Tempering (spices)

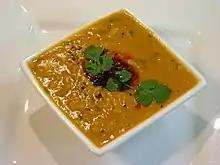
A tadka dal, which includes chaunk

Ingredients typically used in tempering include cumin seeds, black mustard seeds, fennel seeds, "kalonji" (nigella seeds), fresh green chilis, dried red chilis, fenugreek seeds, asafoetida, cassia, cloves, urad dal, curry leaves, chopped onion, garlic, or tejpat leaves. When using multiple ingredients in tempering, they are often added in succession, with those requiring longer cooking added earlier, and those requiring less cooking added later. In Oriya cuisine and Bengali cuisine, mixtures of whole spices called pancha phutaṇa or panch phoron, respectively, are used for this purpose.